Carton

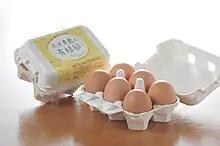
Molded pulp egg cartons, Japan

Egg cartons or trays are designed to protect whole eggs while in transit. Traditionally, these have been made of molded pulp. This uses recycled newsprint which is molded into a shape which protects the eggs. More recently, egg cartons have also been made from expanded polystyrene and PET.